Mountain hut

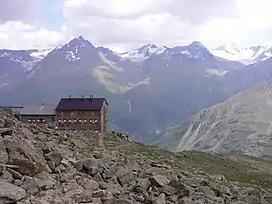
Breslauer Hütte (2,844 m) in the Ötztal Alps, Austria

A mountain hut is a building located at high elevation, in mountainous terrain, generally accessible only by foot, intended to provide food and shelter to mountaineers, climbers and hikers. Mountain huts are usually operated by an alpine club or some organization dedicated to hiking or mountain recreation. They are known by many names, including alpine hut, mountain shelter, mountain refuge, mountain lodge, and mountain hostel. It may also be called a refuge hut, although these occur in lowland areas (e.g. lowland forests) too.